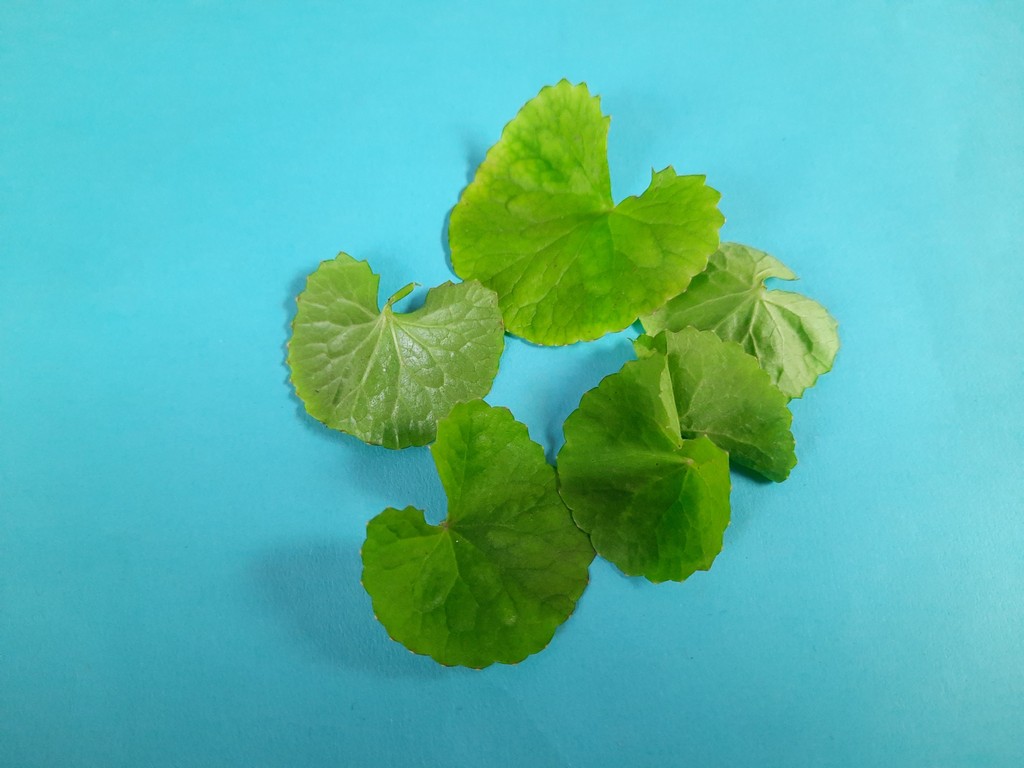
Label: Healthy